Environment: real
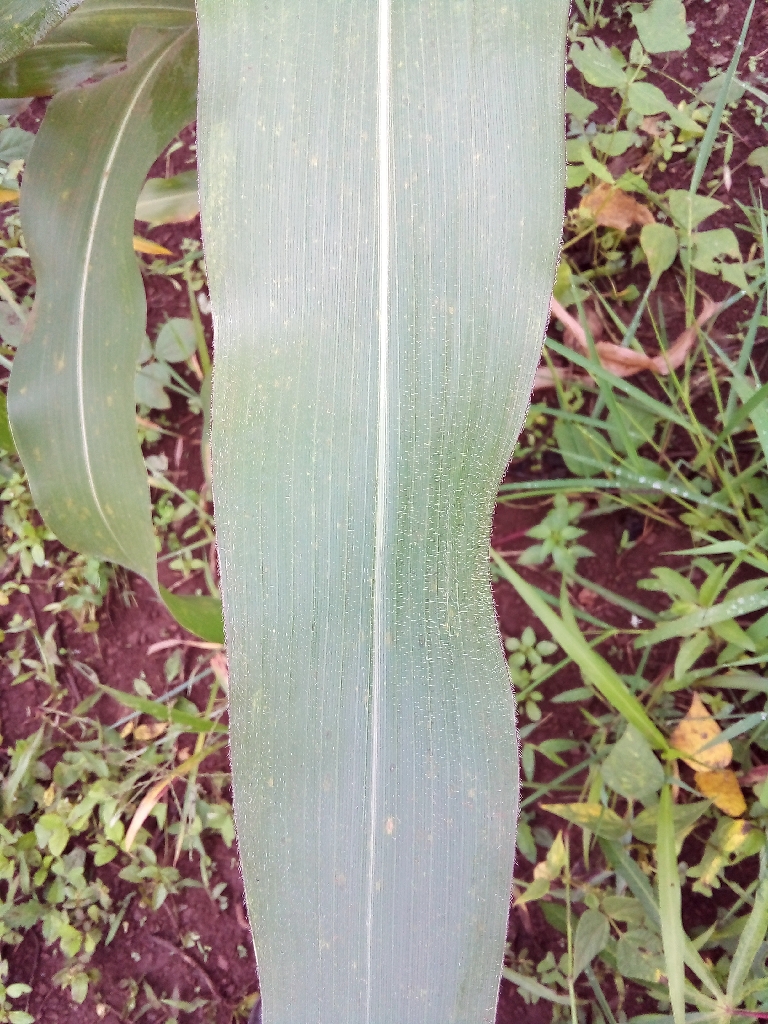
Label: healthy